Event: Nepal Earthquake
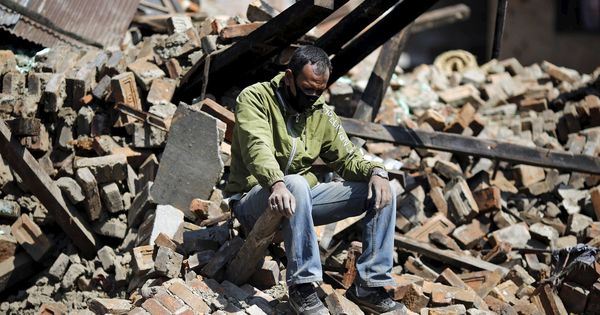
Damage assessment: damage